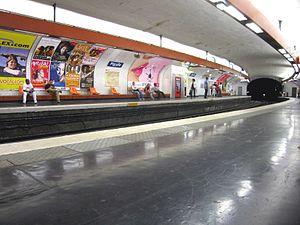
La ligne 12 du métro de Paris est une des seize lignes du réseau métropolitain de Paris. Elle traverse toute la ville selon une direction globale nord/sud-ouest et relie la station Front Populaire, située à la limite des communes de Saint-Denis et d'Aubervilliers au nord de Paris, à la station Mairie d'Issy, située dans Issy-les-Moulineaux au sud-ouest.
Pigalle est une station des lignes 2 et 12 du métro de Paris, située à la limite des 9ᵉ et 18ᵉ arrondissements de Paris.